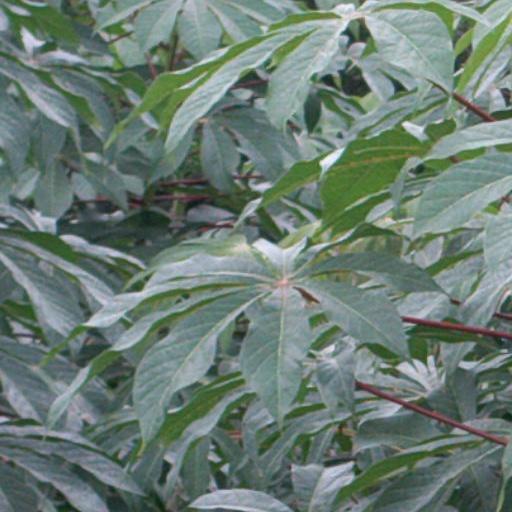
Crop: cassava